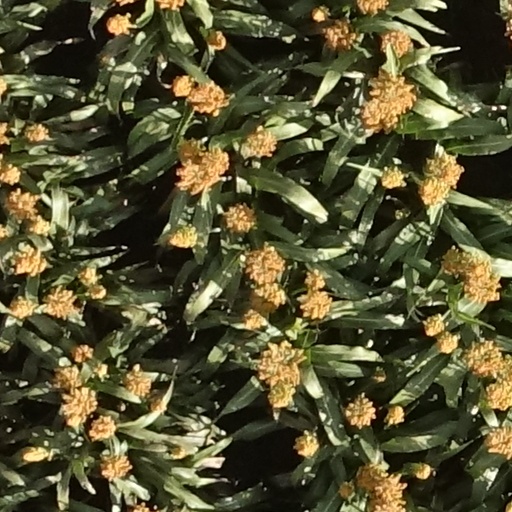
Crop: sorghum